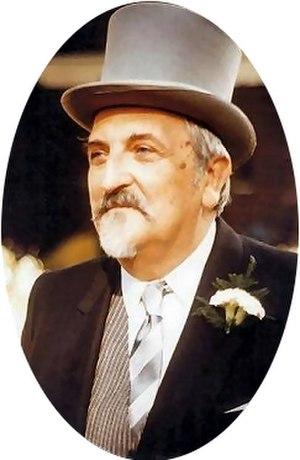
Jan Křesadlo était le pseudonyme primaire utilisé par Václav Jaroslav Karel Pinkava, psychologue tchèque, également nouvelliste et poète.